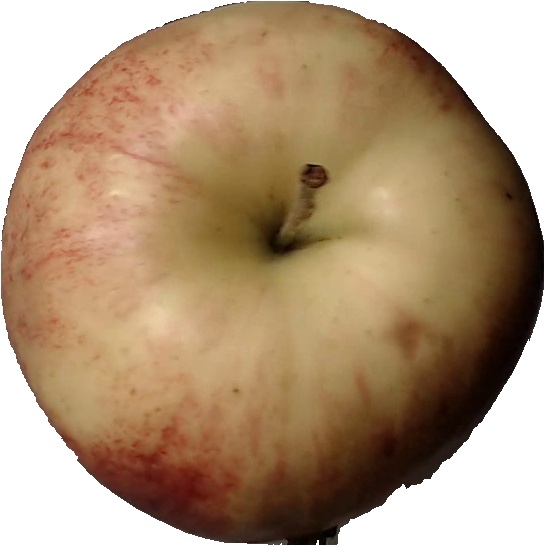
Label: apple_red_3